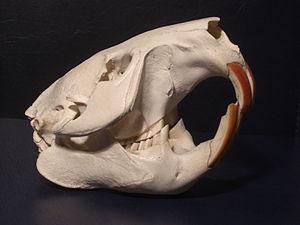
Le Castor d’Europe, Castor commun ou Castor d’Eurasie est une espèce de mammifères de la famille des Castoridae. C’est le plus grand des rongeurs aquatiques autochtones d’Eurasie et de l’hémisphère nord.